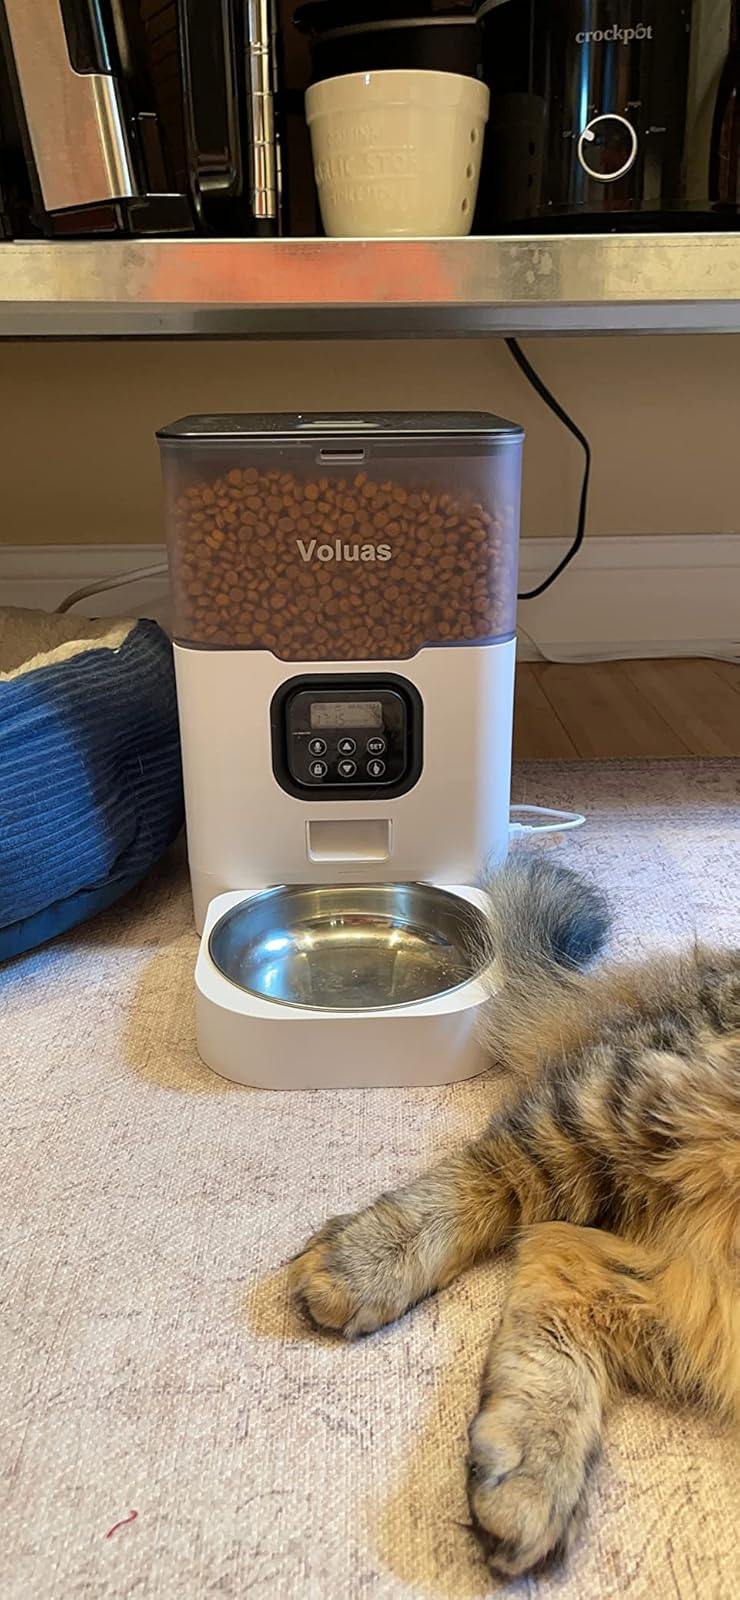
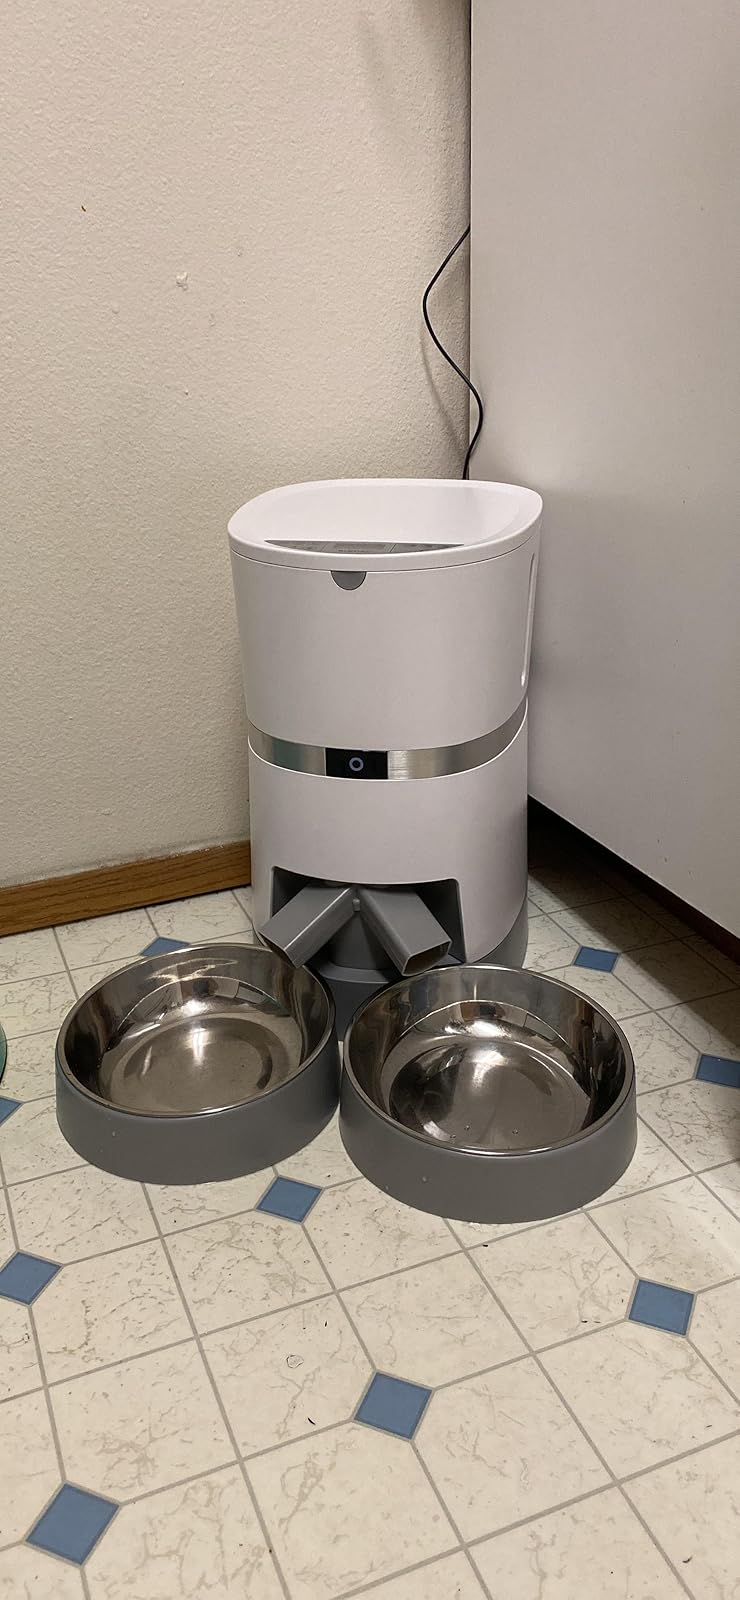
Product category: items_feeder
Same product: no